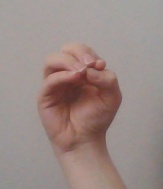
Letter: ha